Payne Avenue State Bank

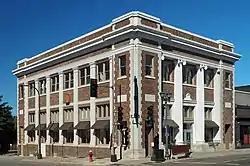
Payne Avenue State Bank from the southeast

The Payne Avenue State Bank was designed in the Beaux-Arts style by W. L. Alban in 1923. Located in a predominantly new immigrant area of Saint Paul, Minnesota, United States, the bank initially served Irish, Swedish, German, and Italian immigrants in Saint Paul's East Side neighborhood. The formidable brick building conveyed a sense of permanence to the area residents.